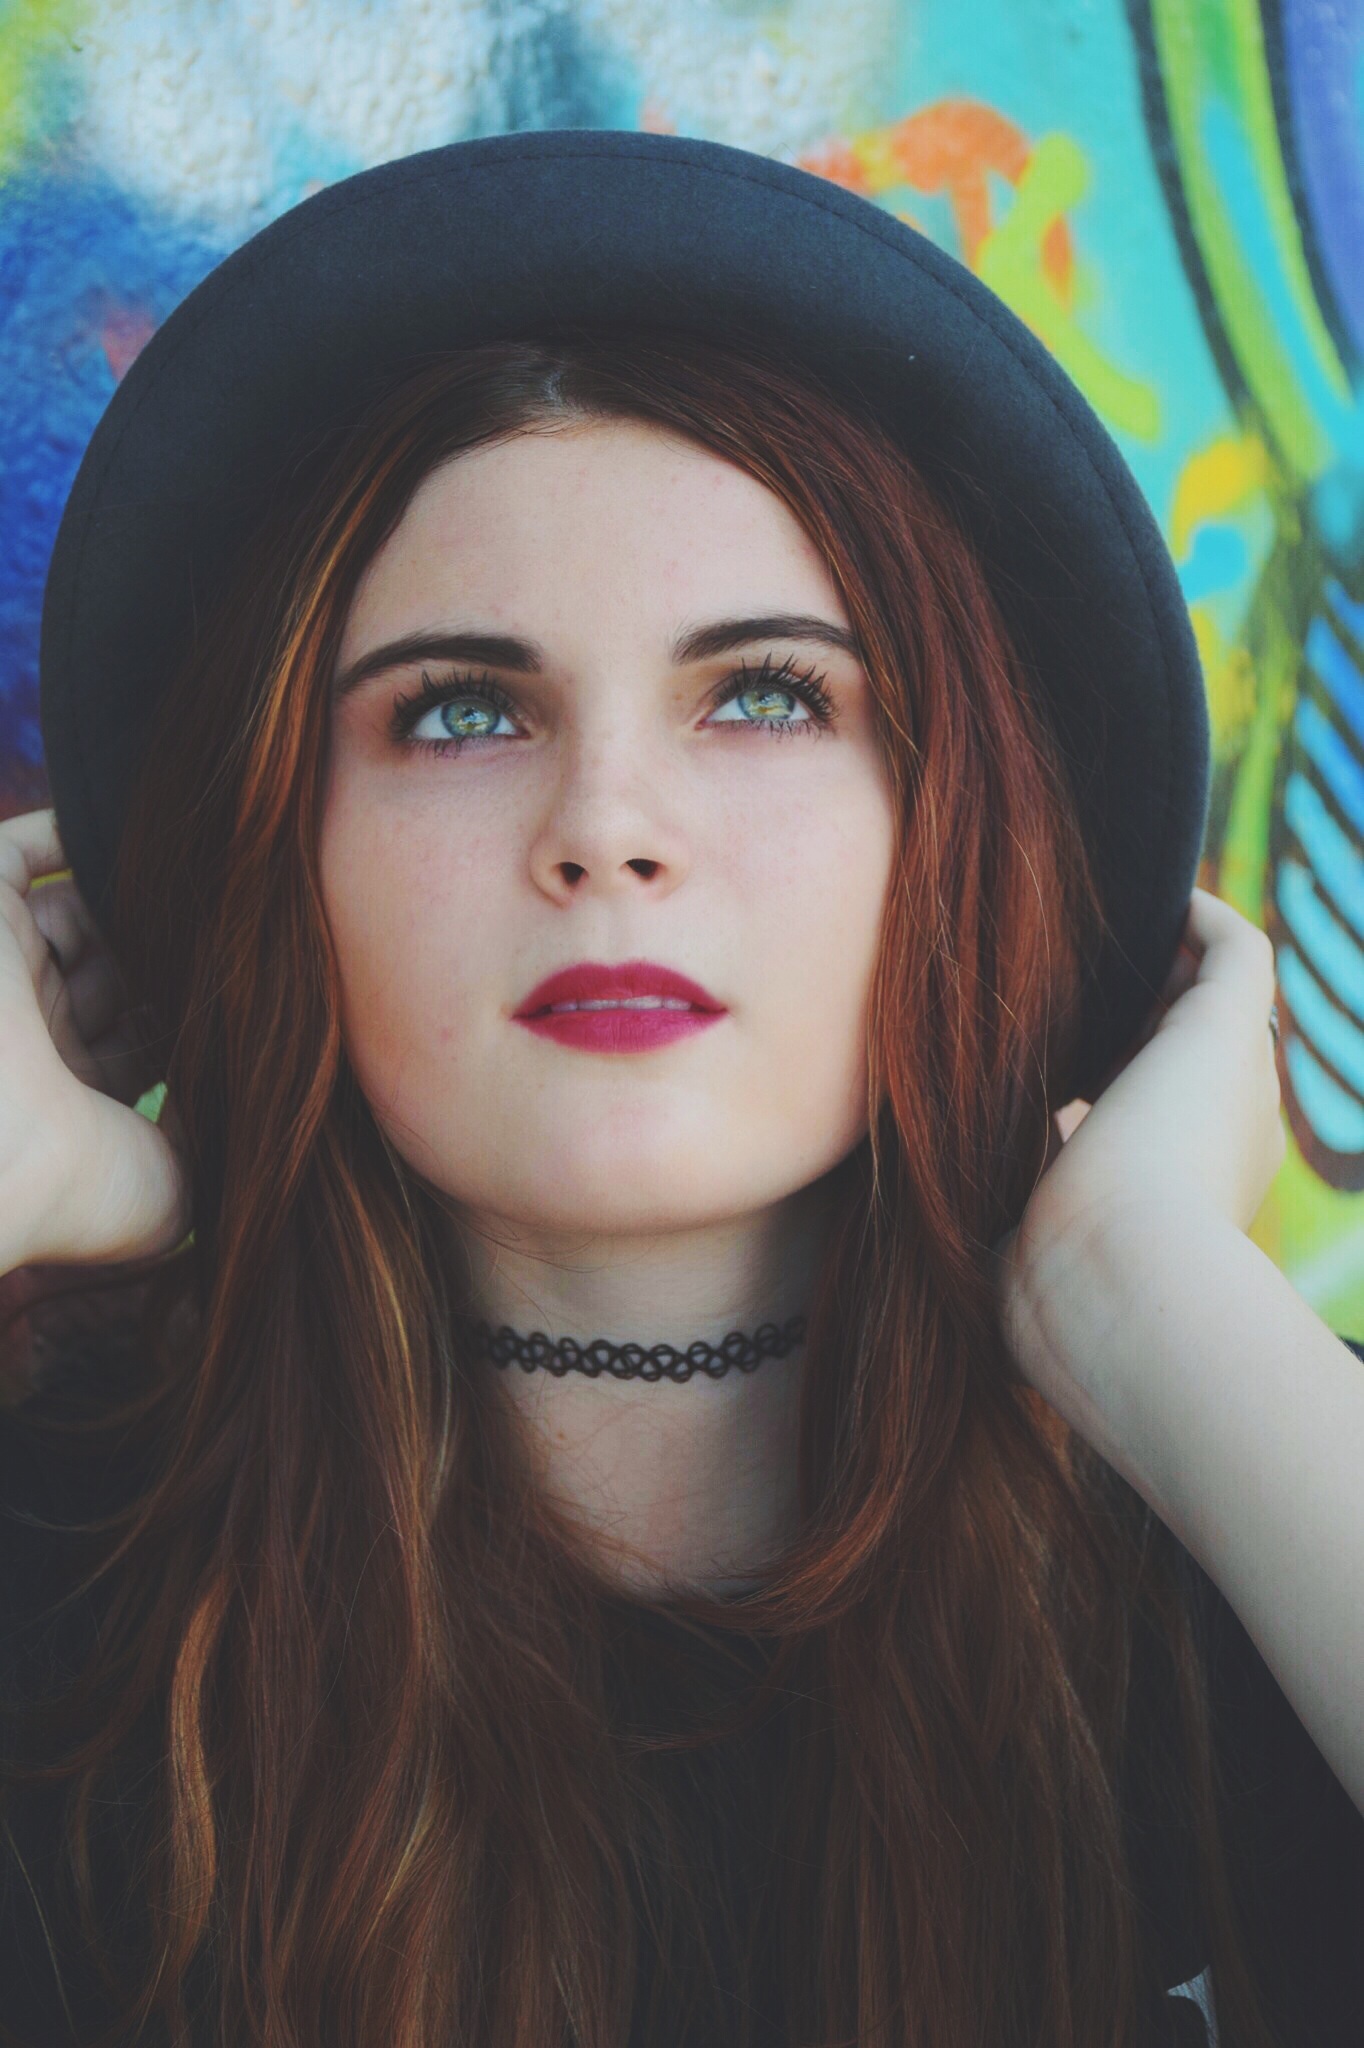
person, girl, woman, photography, portrait, model, red, color, fashion, clothing, lady, smile, hipster, long hair, black hair, face, eye, glasses, head, skin, lips, pose, beauty, beautiful, hippie, organ, photo shoot, brown hair, bohemian, portrait photography